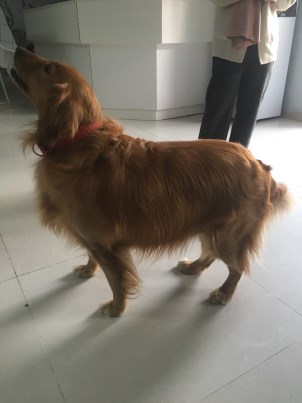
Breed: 5355-n000126-golden_retriever